Planctomycetota

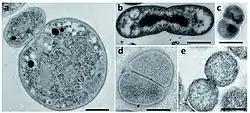

The current understanding of bacterial cell division is based on model organisms such as "Escherichia coli". The dominant form of reproduction observed in almost all bacteria is cell division by binary fission, which involves the synthesis of both peptidoglycans and proteins known as FtsZ. In contrast, many bacteria in the Planctomycetota divide by budding.